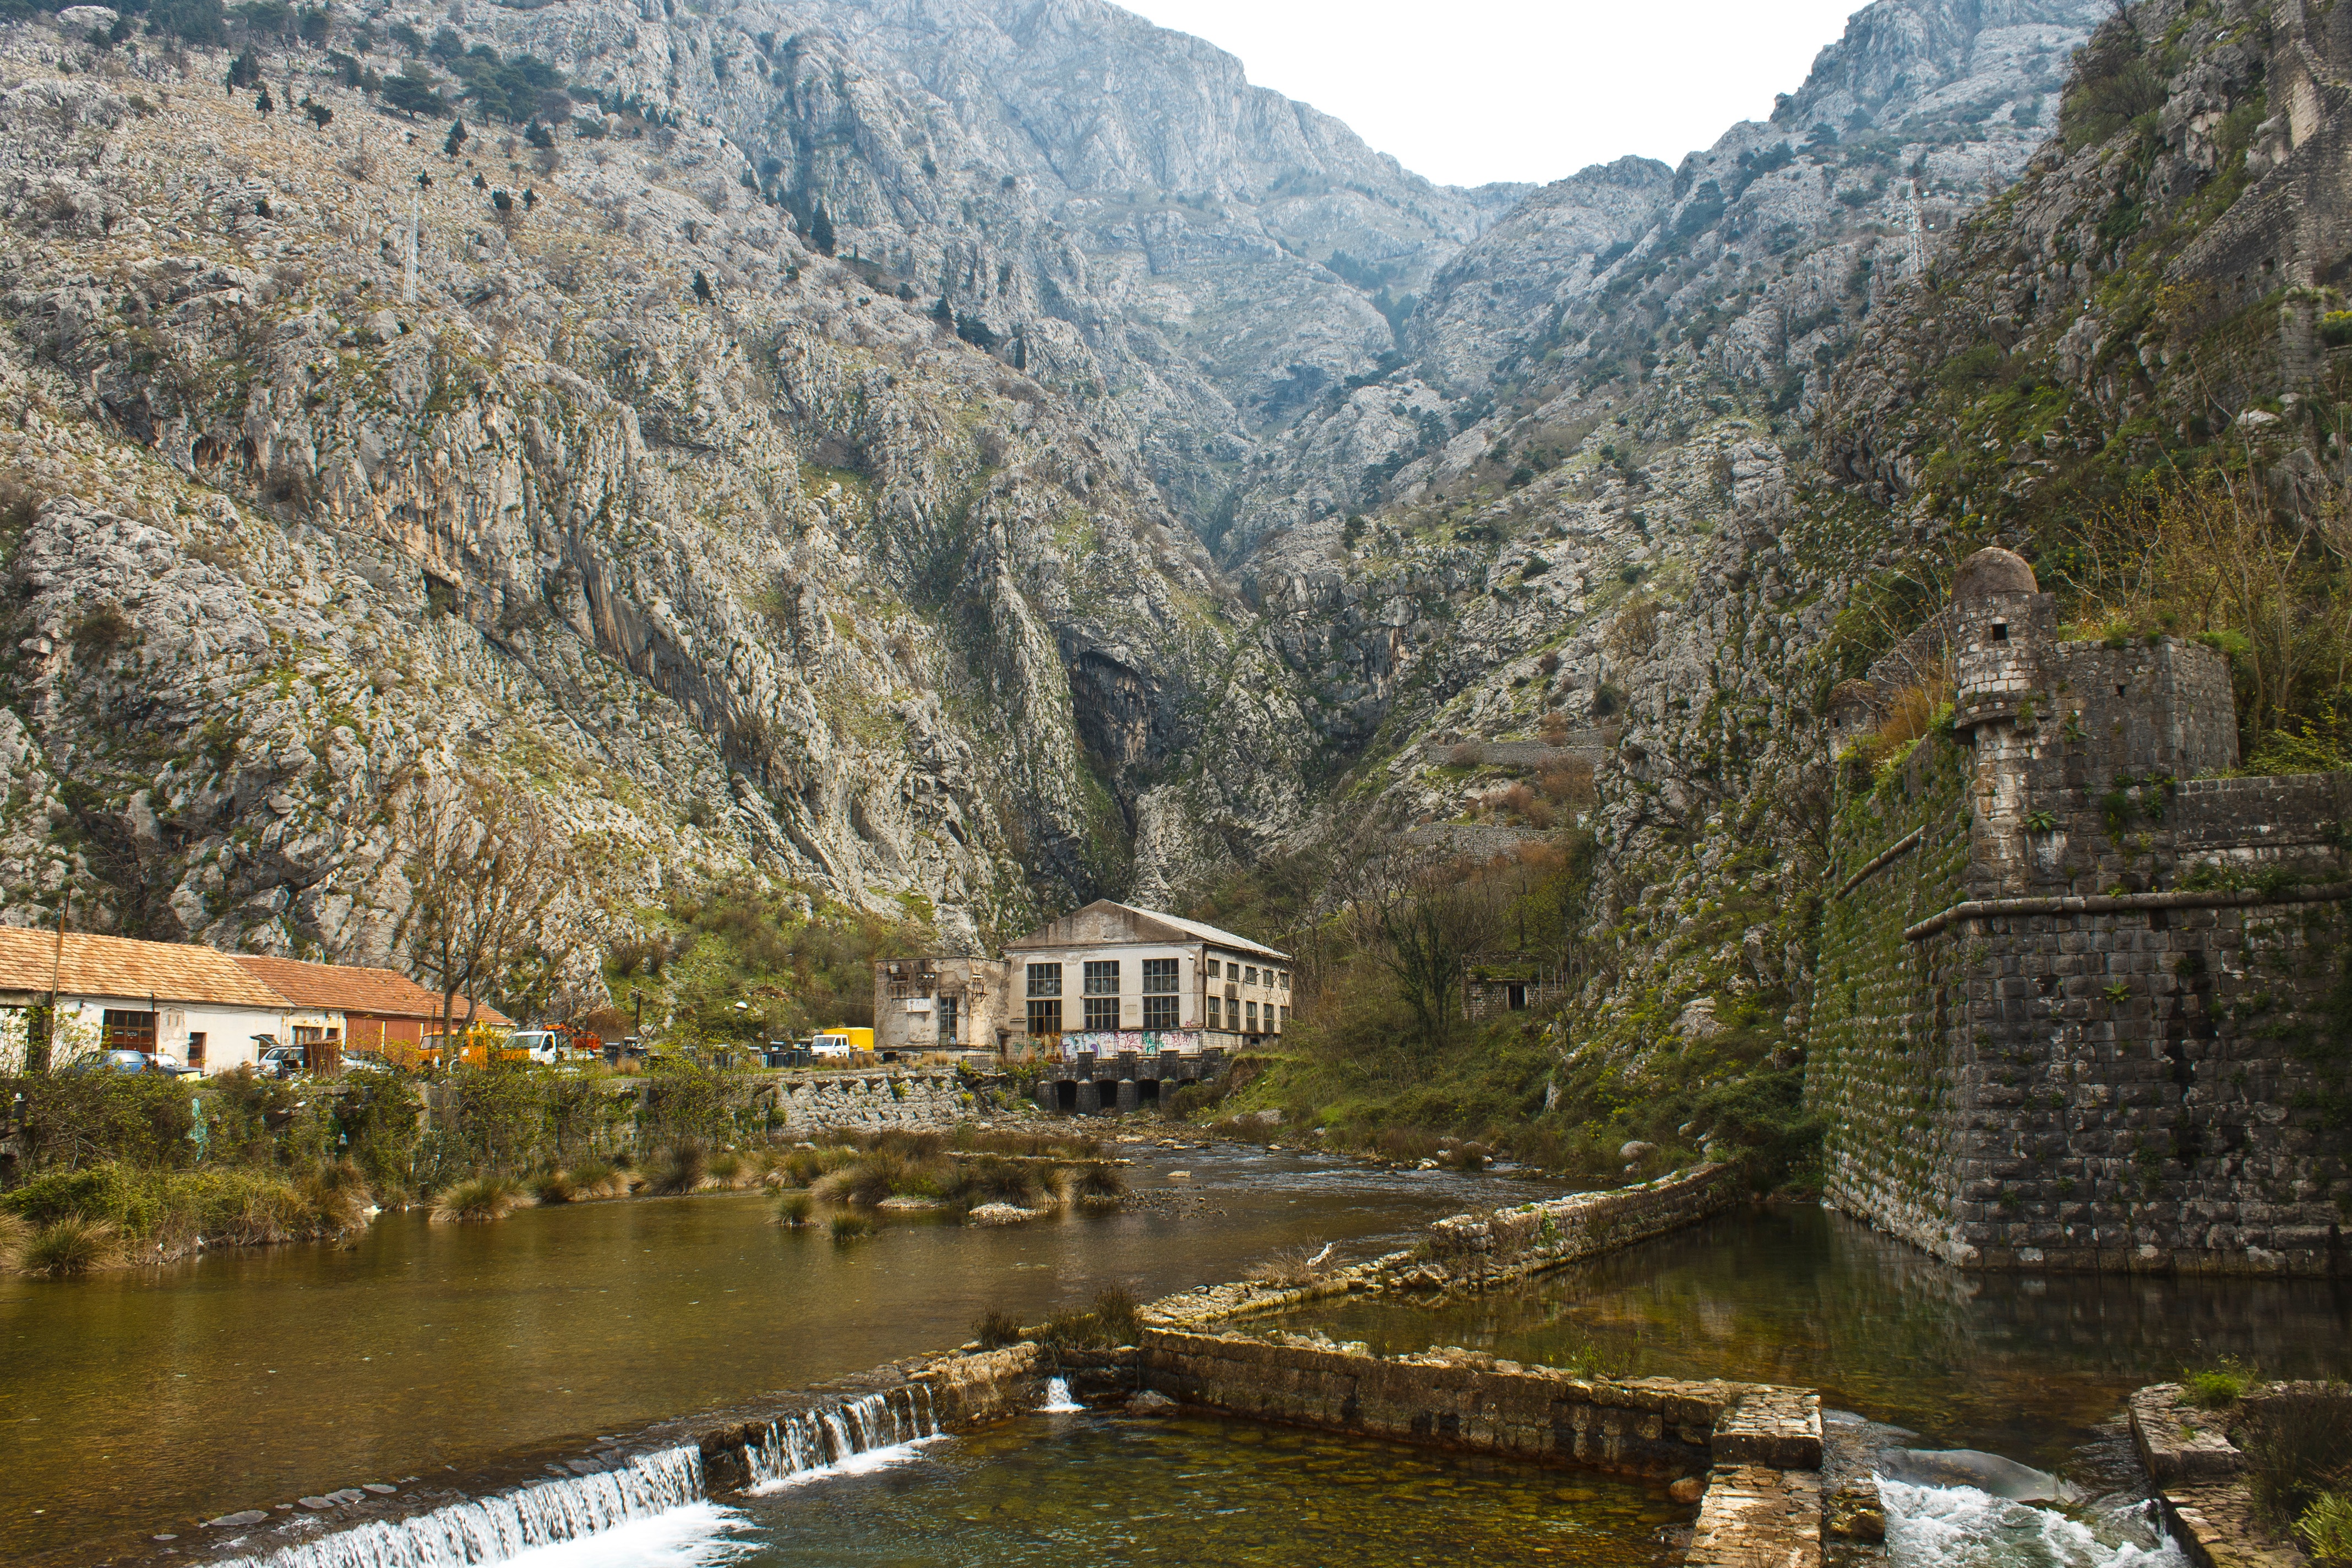
mountain, lake, town, river, valley, mountain range, village, fjord, tourism, waterway, alps, wadi, landform, tarn, geographical feature, mountainous landforms